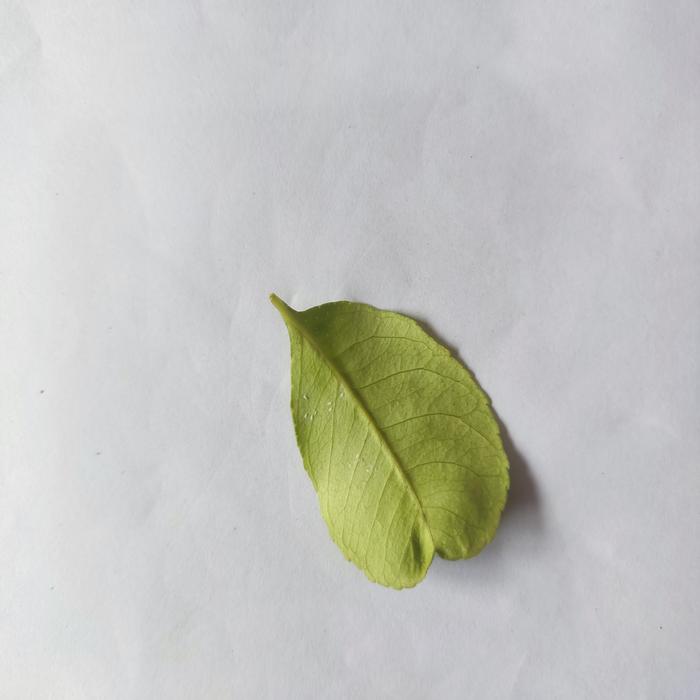
Crop: Lemon
Leaf condition: Leaf_Curl